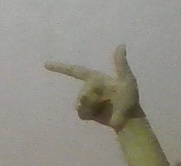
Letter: yaa